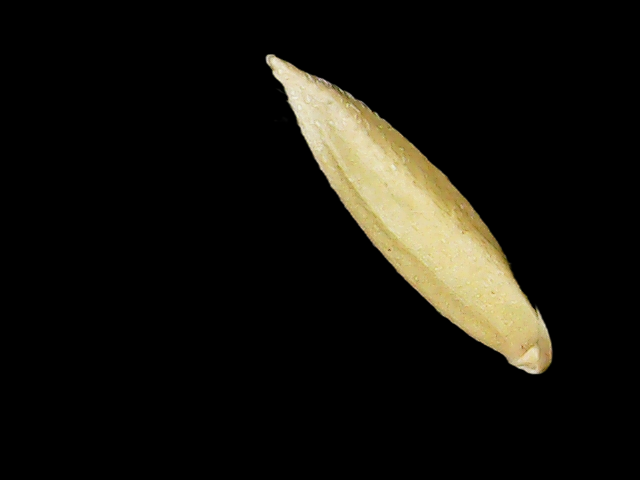
Rice variety: Binadhan07